Cenchrus agrimonioides

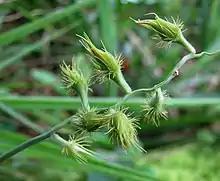
"C. agrimonioides" var. "agrimonioides"

"Cenchrus agrimonioides" var. "laysanensis", a variety of this species endemic to the Northwestern Hawaiian Islands, became extinct in the 1980s. Remaining plants of this species are the variety "agrimonioides".